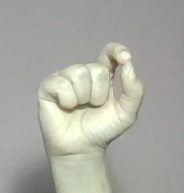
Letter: fa